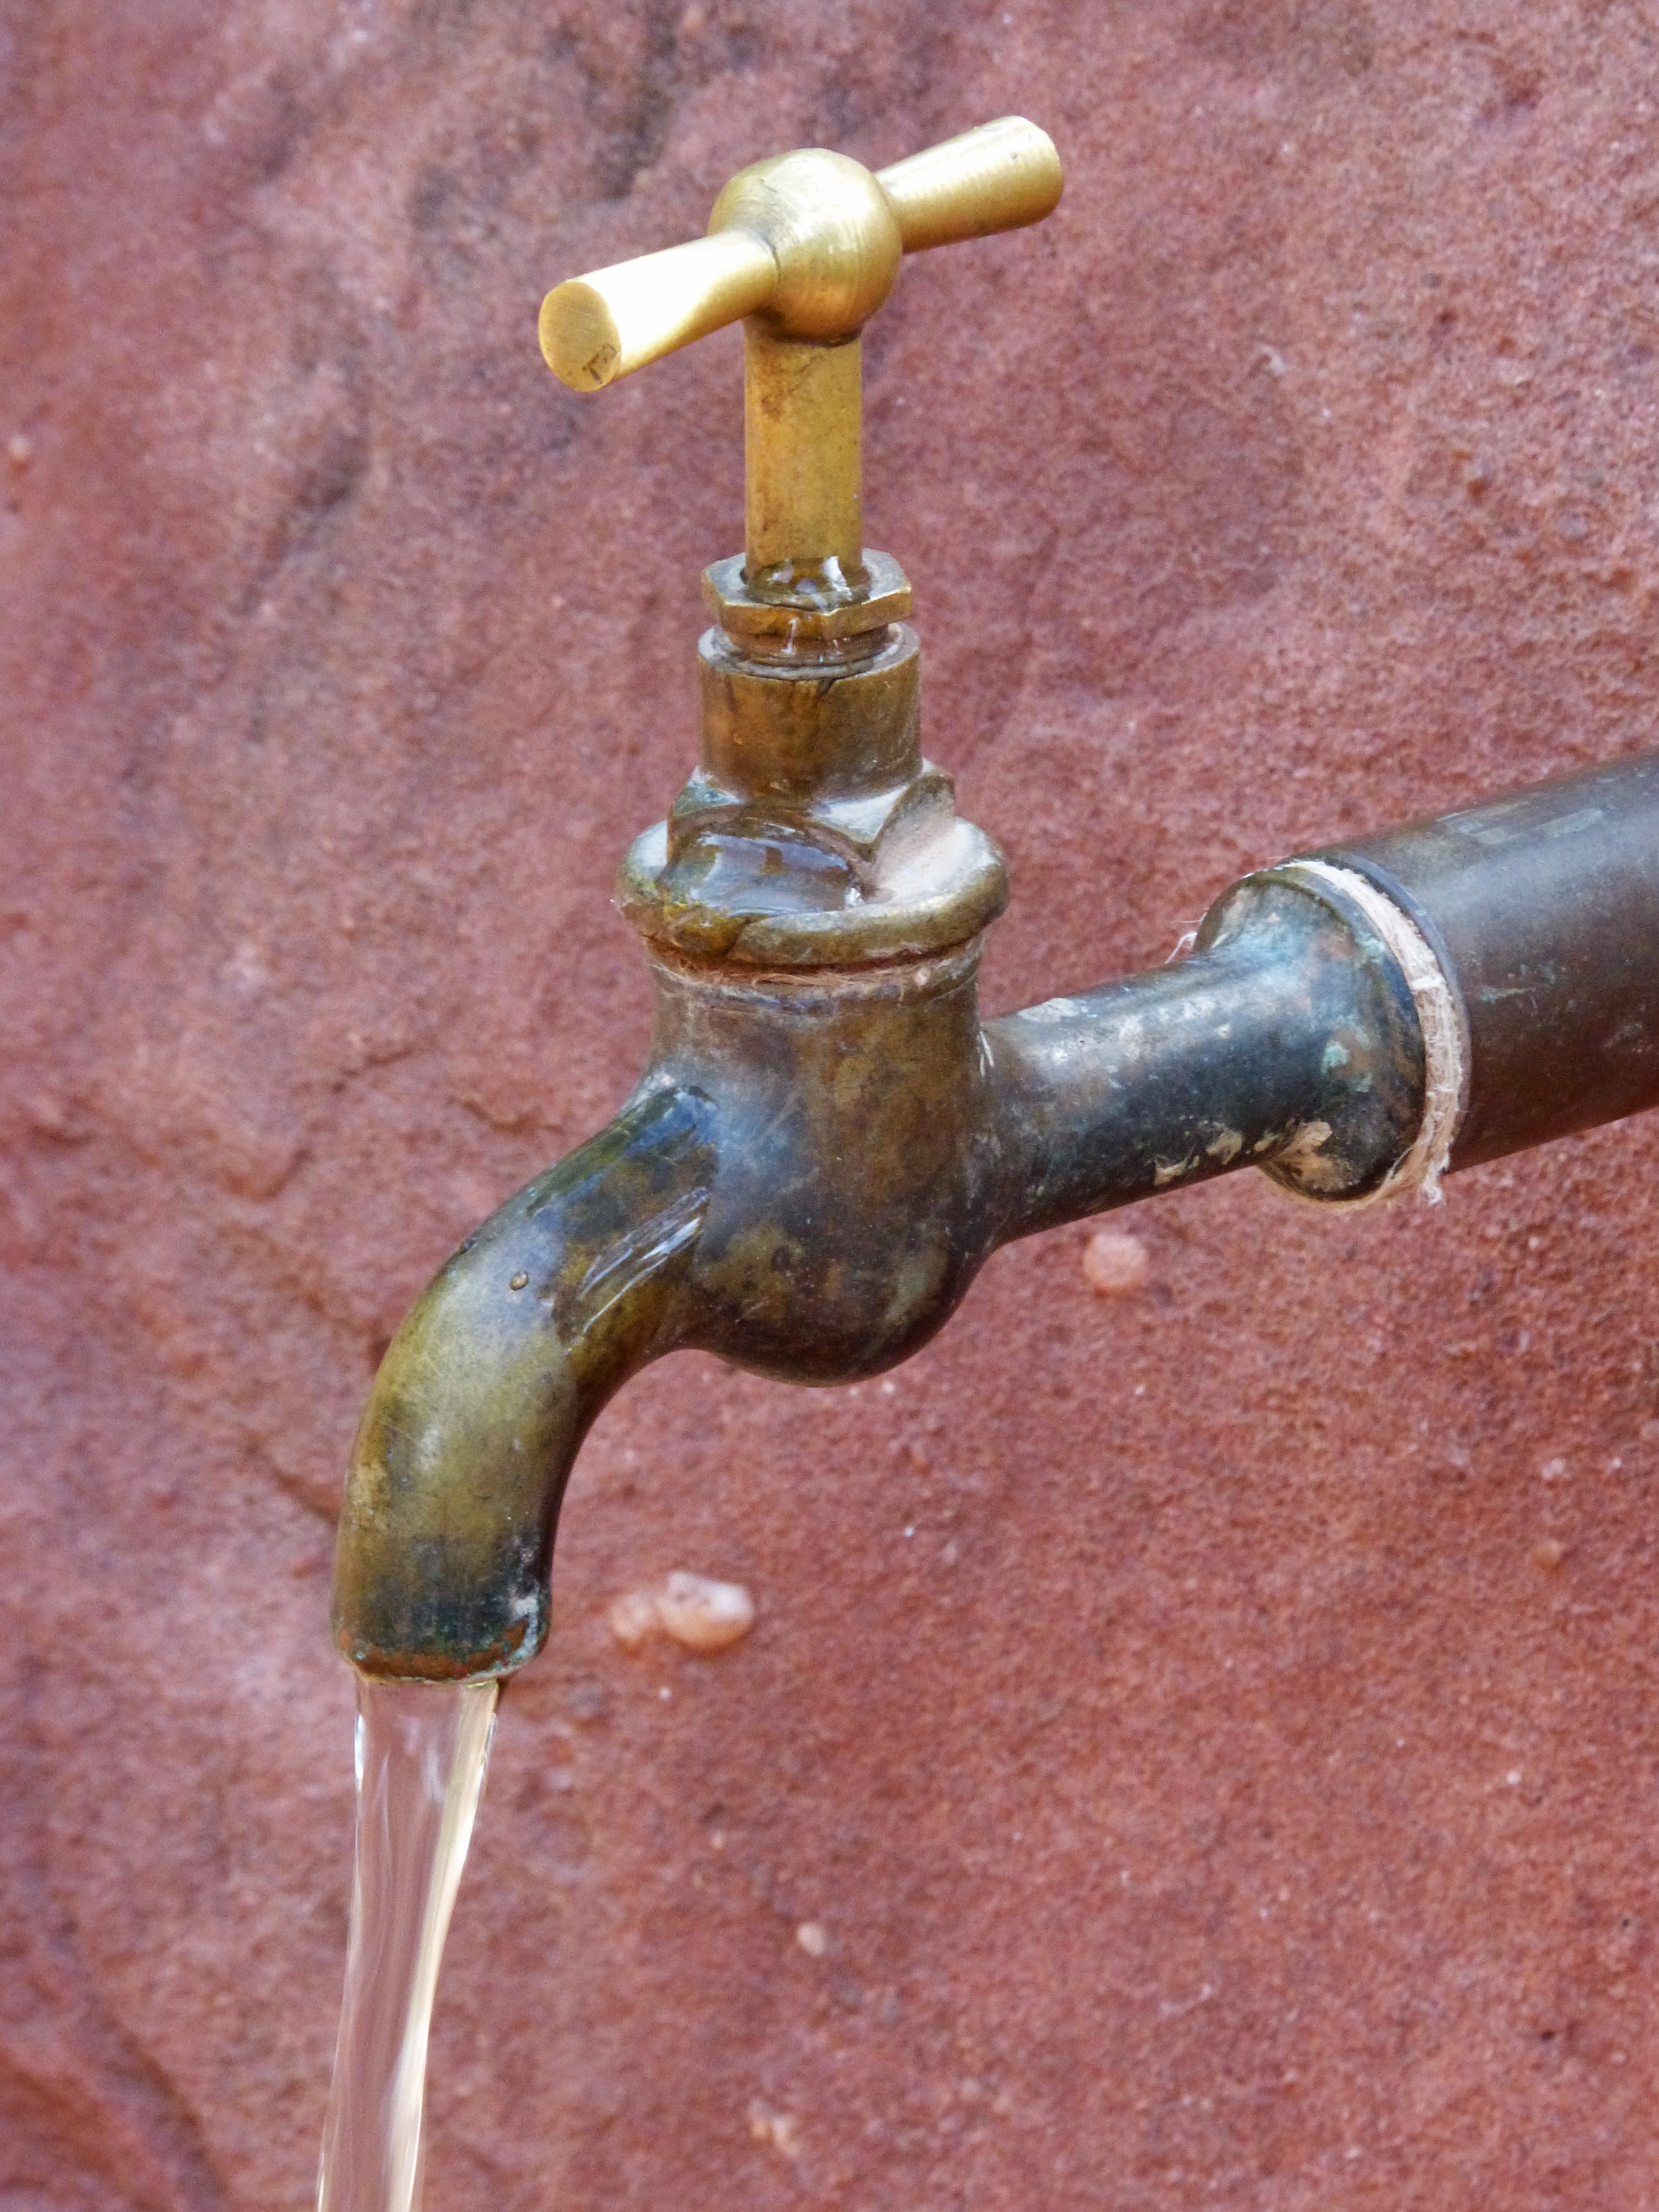
water, old, metal, material, tap, brass, copper, bronze, drinking water, turn on the tap, plumbing fixture